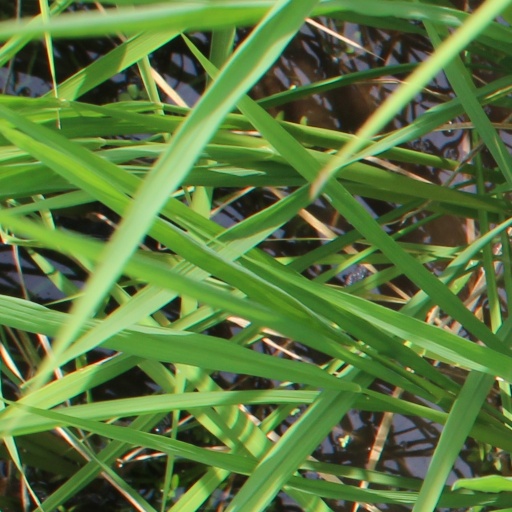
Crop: rice